Describe the emotion expressed in this image:  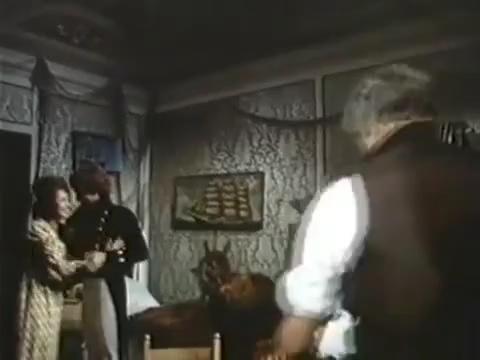
This person displays Suffering, valence and arousal with low intensity.